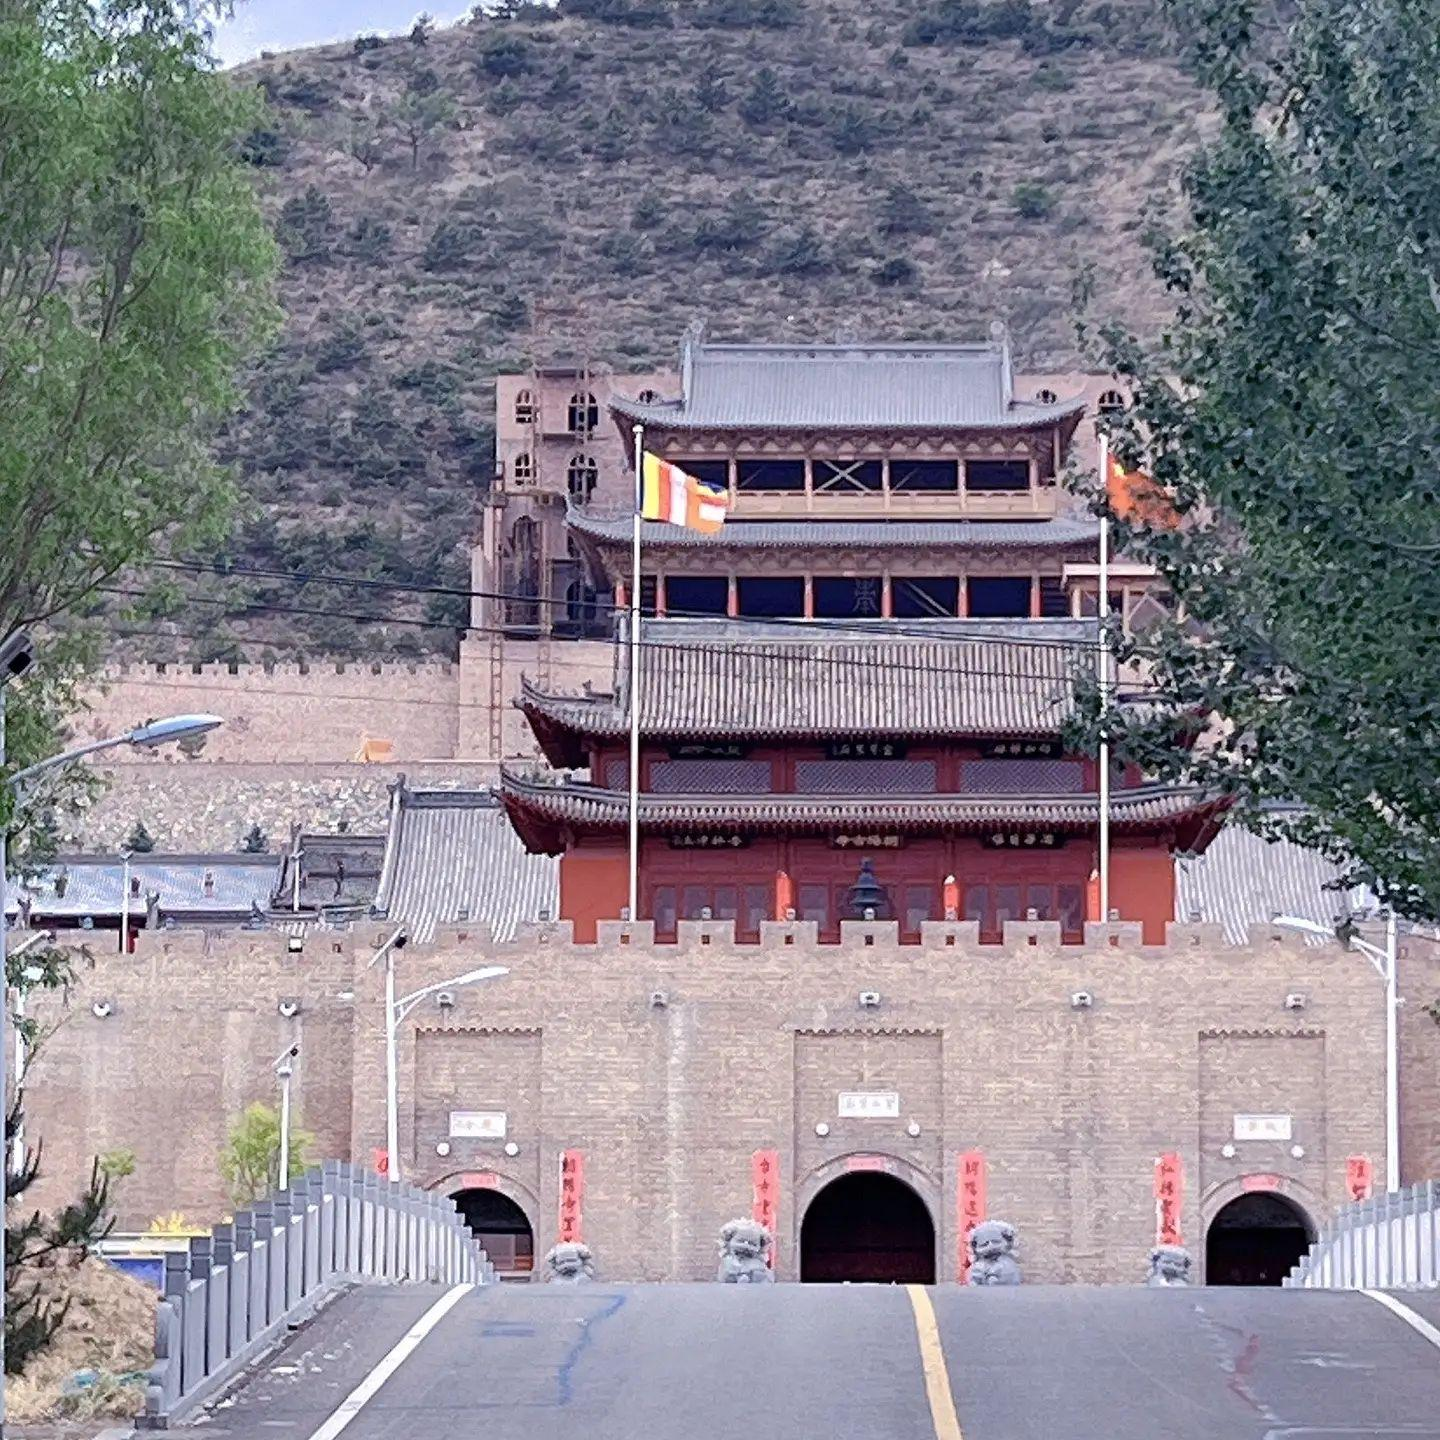
地标名称：广灵县朝阳古寺
所在城市：大同市·广灵县